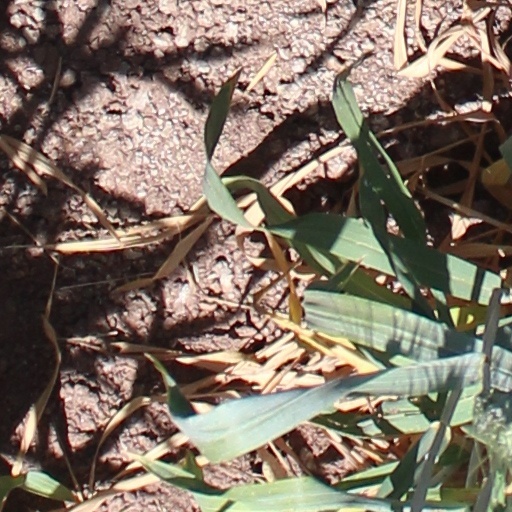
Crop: wheat